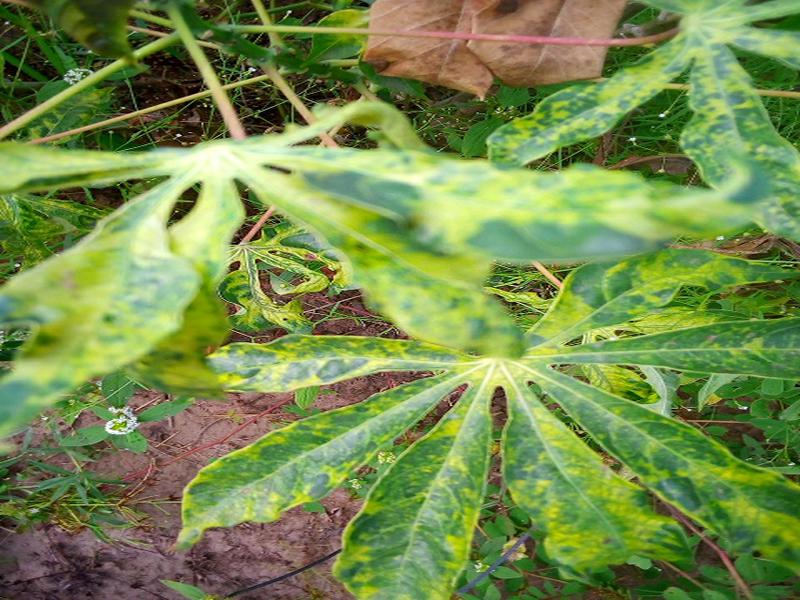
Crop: cassava
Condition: mosaic_disease